UK arms export

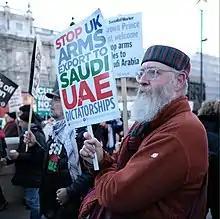
A 2018 protest against arms exports to Saudi Arabia and the United Arab Emirates.

The Audit of the Government’s Annual Report on Strategic Export Controls reported that the UK-made arms were exported to 159 countries in 2000.